Onambalam

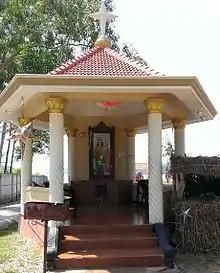
Onambalam Harbour

Onambalam is a small inland fishing and trading harbour in Kumbalam, Kollam, India on the shore of Ashtamudi lake. With improvements in road transport its prominence has reduced after 1980s and now it is used as a fish market and a harbour for small inland fishing vessels. A boat race was organized from here during 28th day of Onam every year in the past but has not been conducted in recent years.